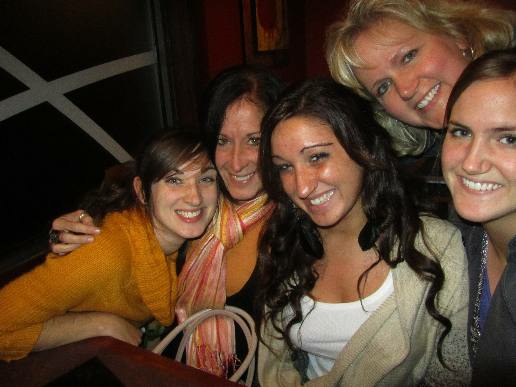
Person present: Yes